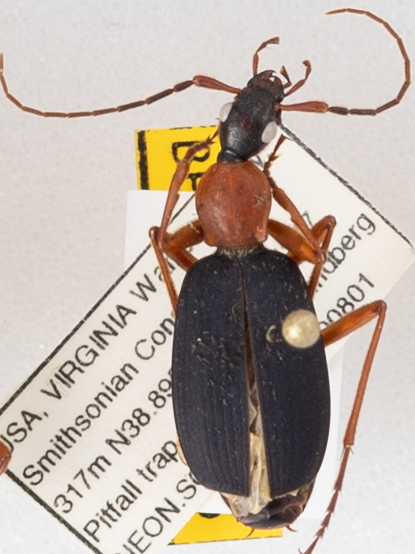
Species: Galerita bicolor
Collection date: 2019-08-01
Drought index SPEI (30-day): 0.216
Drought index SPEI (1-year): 2.09
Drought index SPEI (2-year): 2.09